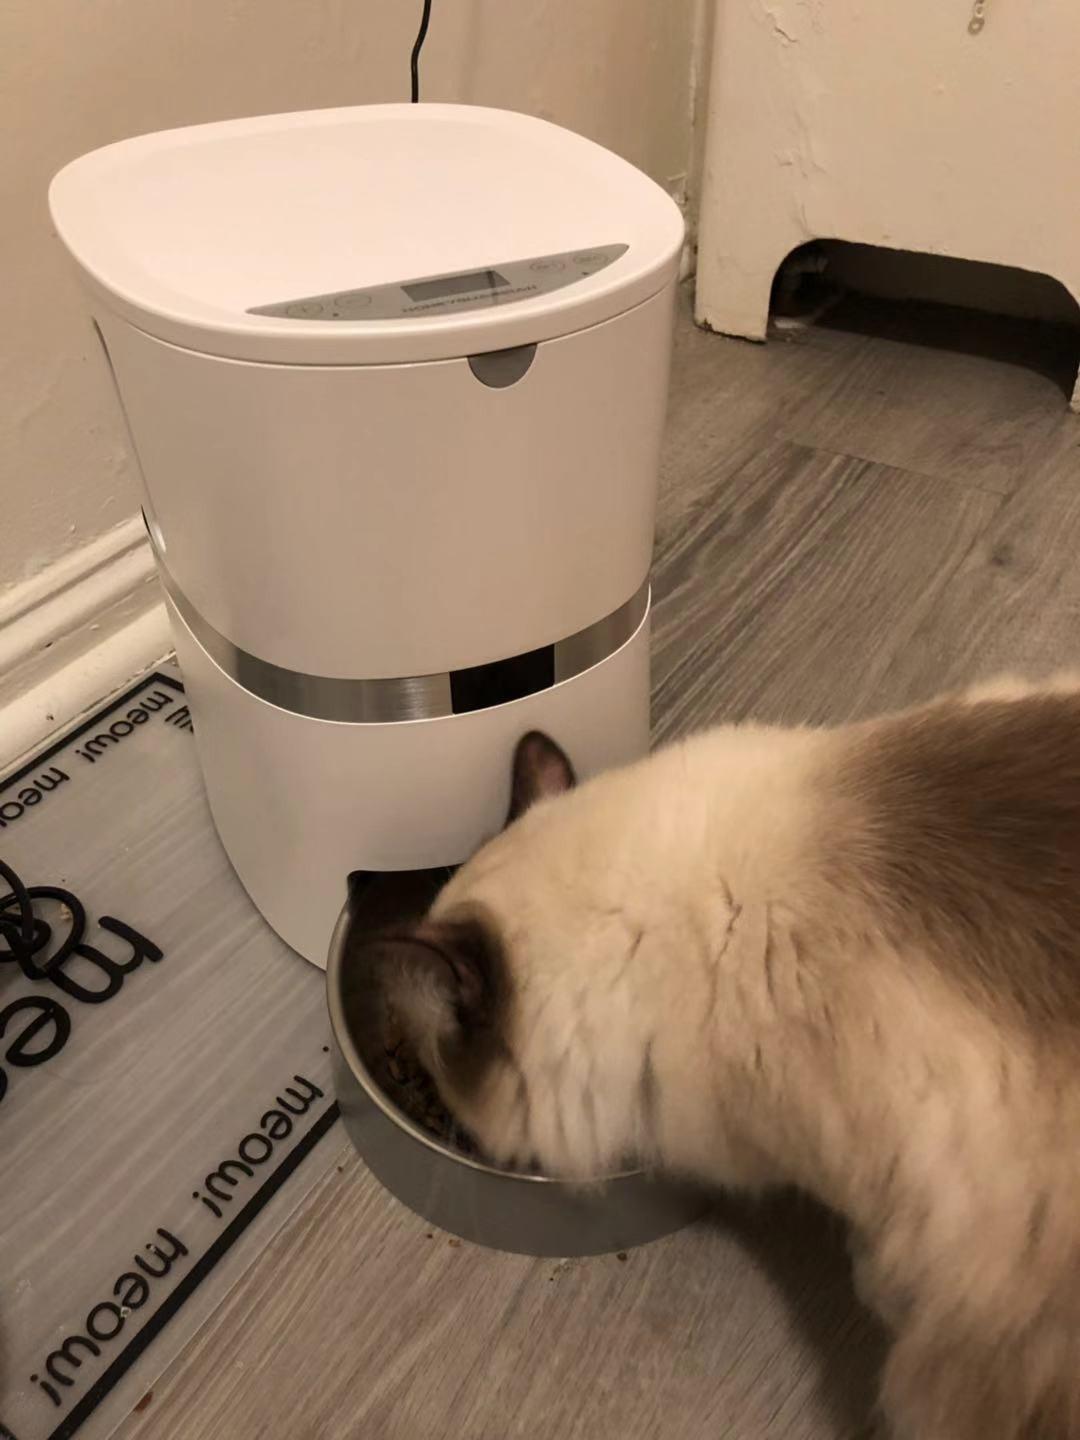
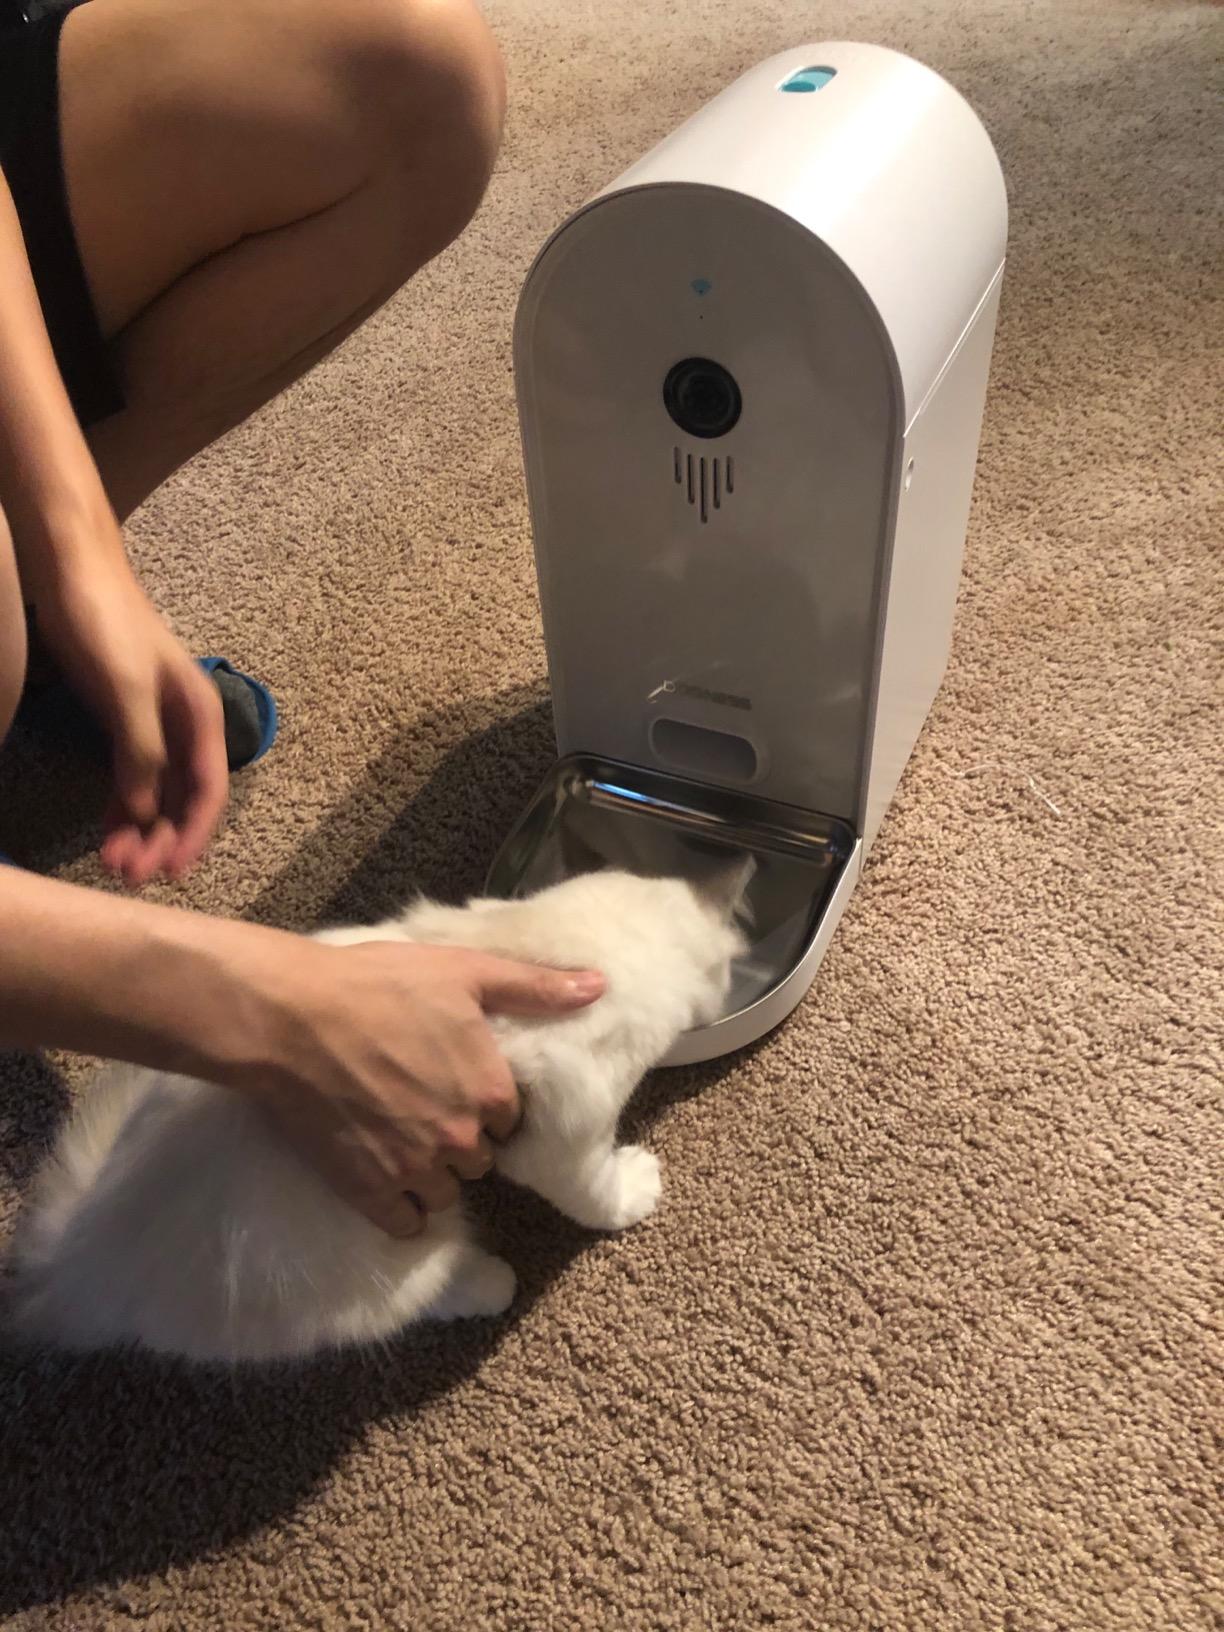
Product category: items_feeder
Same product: no